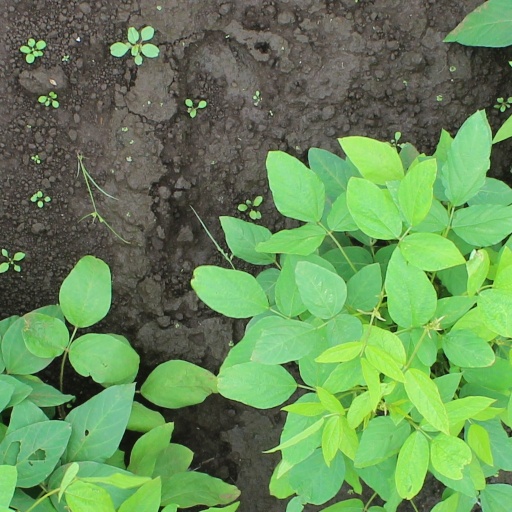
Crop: soybean